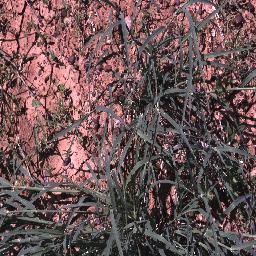
Label: negative